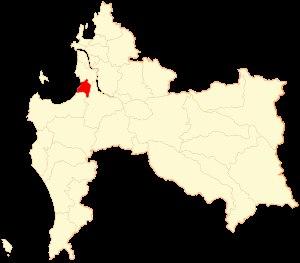
Lota est une ville et une commune du Chili faisant partie de la province de Concepción, elle-même rattachée à la région du Biobío. En 2012, la population de la commune s'élevait à 48 895 habitants. La superficie de la commune est de 136 km².